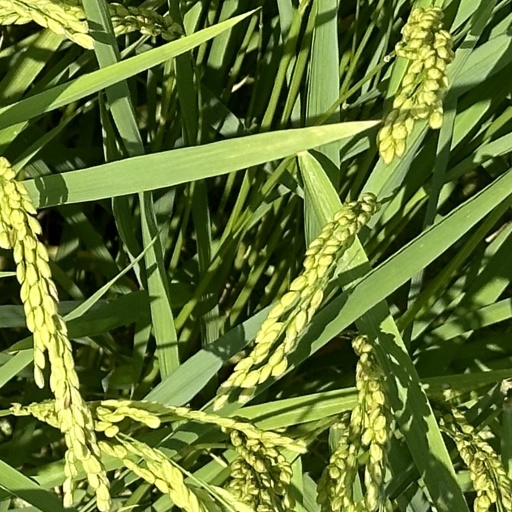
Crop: rice